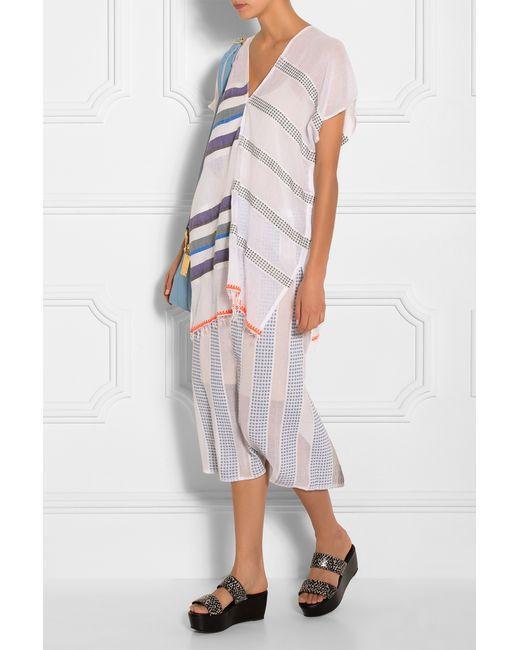
weiß bedrucktes, lockeres, lässiges Sommeroberteil